John Witherow

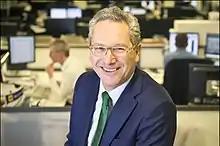

John Witherow (born 20 January 1952) is a former editor of British newspaper "The Times". A former journalist with Reuters, he joined News International (now News UK) in 1980 and was appointed editor of "The Sunday Times" in 1994 and editor of "The Times" in 2013.